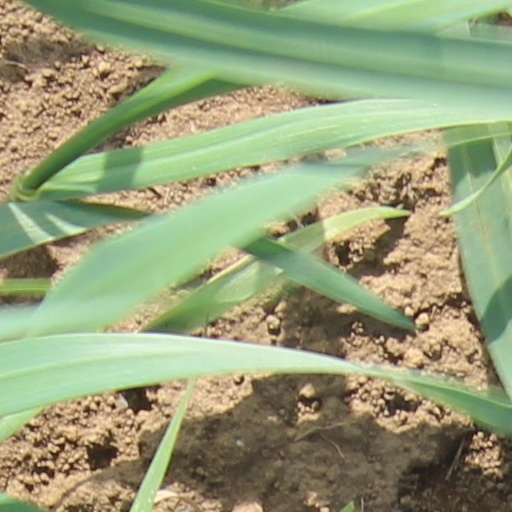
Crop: wheat